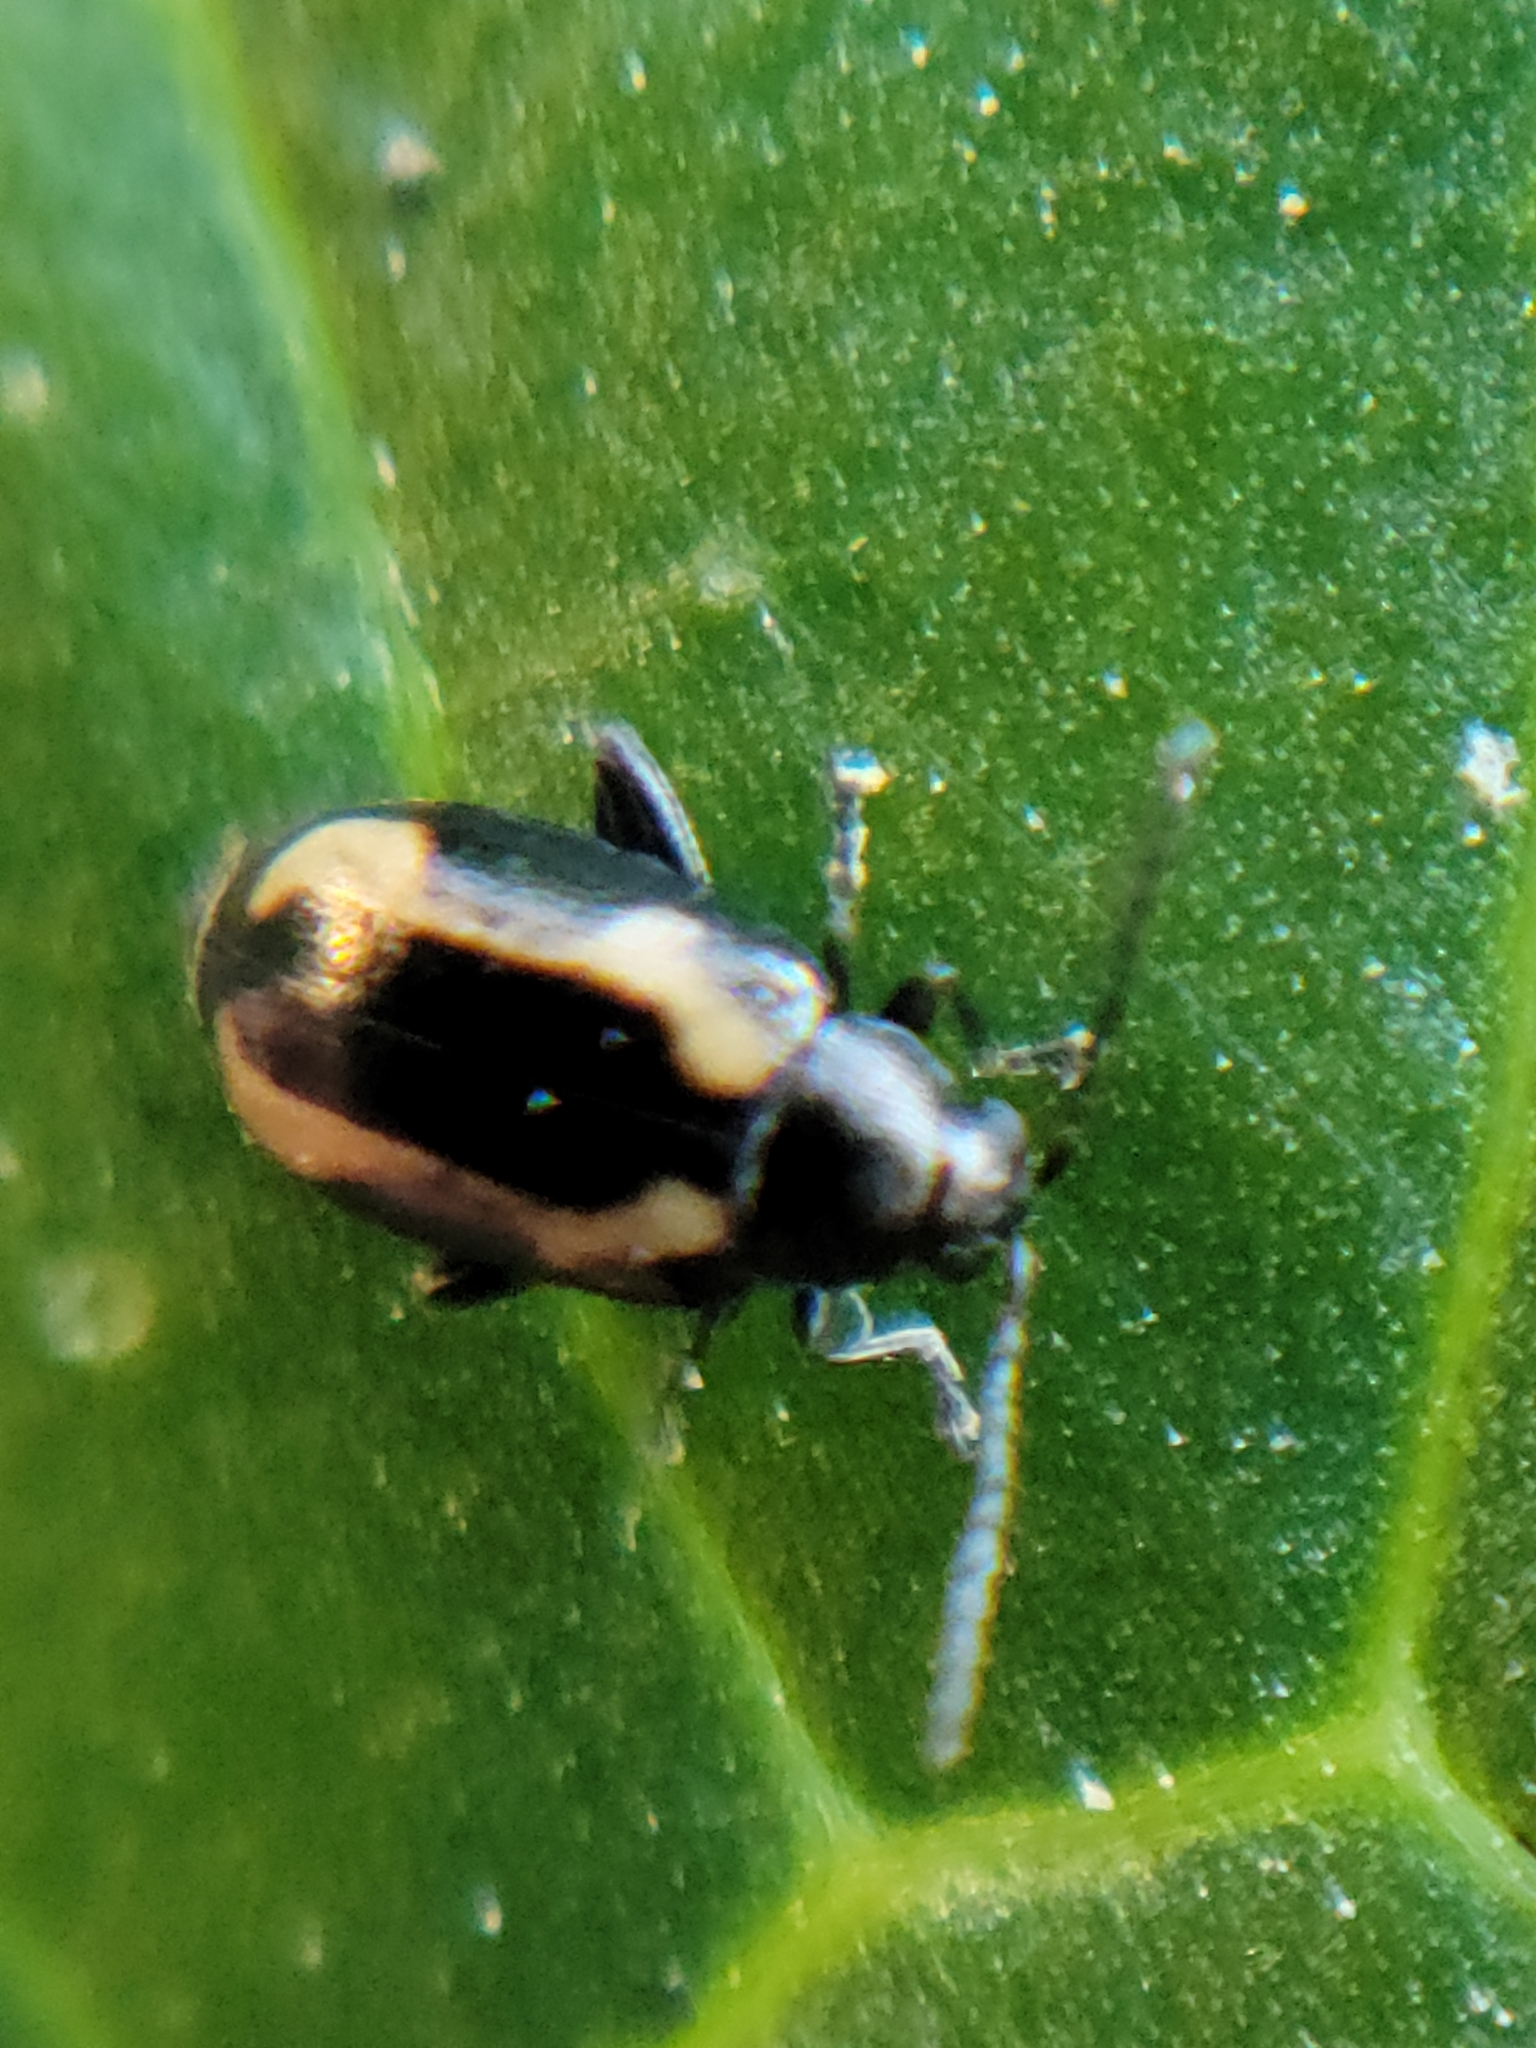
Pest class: striped_flea_beetle